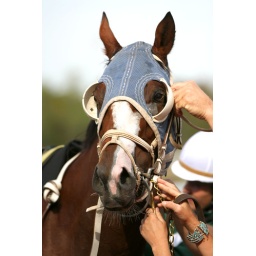
horse in light blue